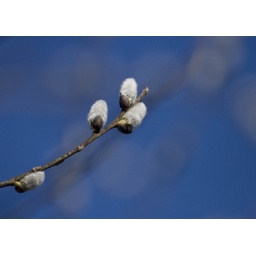
pussy willows against the blue sky